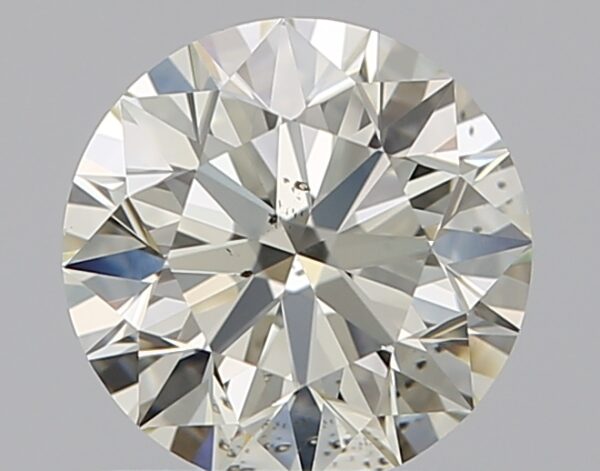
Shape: round
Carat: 0.9
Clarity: SI1
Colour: M
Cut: EX
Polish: EX
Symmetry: EX
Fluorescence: N
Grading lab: GIA
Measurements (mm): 6.12 x 6.16 x 3.85